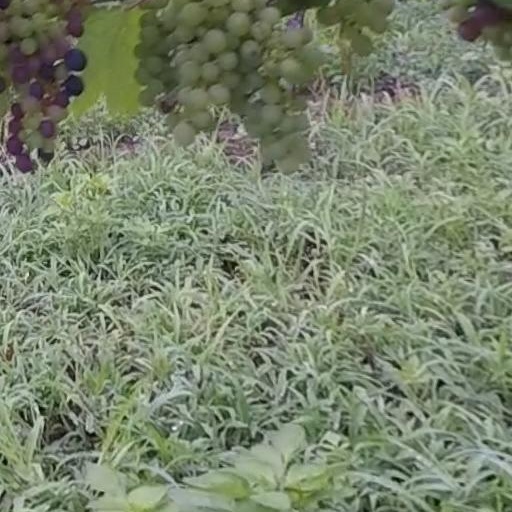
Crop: grape